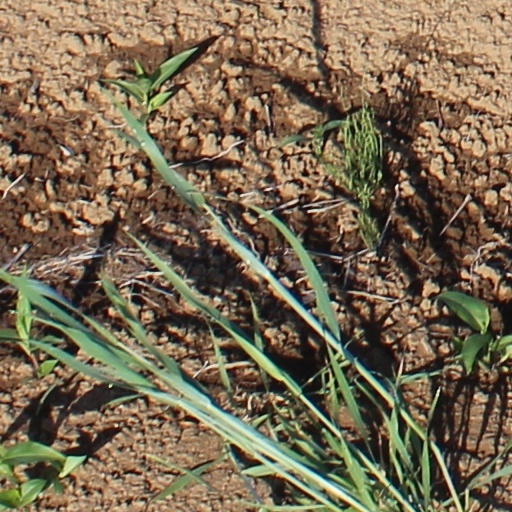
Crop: wheat